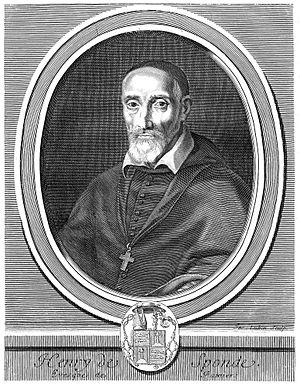
Henri de Sponde ou Henricus Spondanus est un ecclésiastique, juriste et historien français, continuateur de Caesar Baronius, né le 6 janvier 1568 à Mauléon dans l'actuel département des Pyrénées-Atlantiques, et mort à Toulouse le 18 mai 1643. Évêque de Pamiers, il est le frère du poète Jean de Sponde.